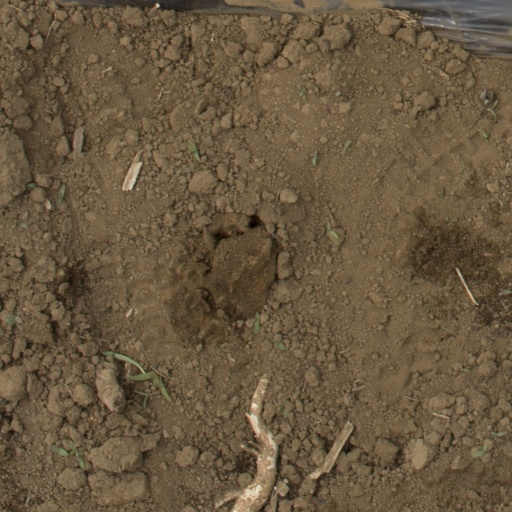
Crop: Jerusalem artichoke